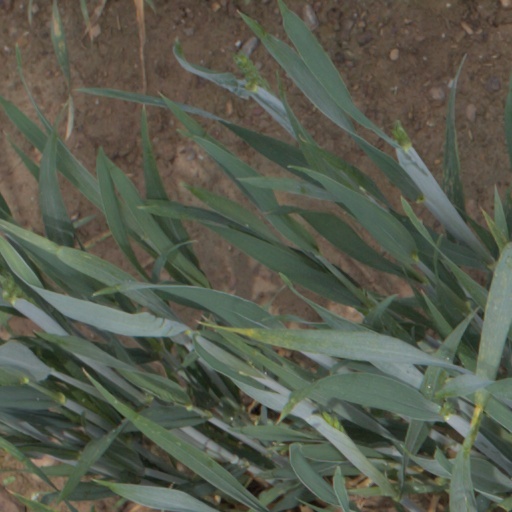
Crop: wheat